Ancient Egyptian architecture

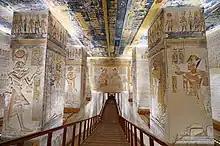
Decoration in the Tomb of Ramses V and Ramses VI in the Valley of Kings

The temple's external dimensions are approximately 183.5 by 110.5 m, and consists of two parts: the large forecourt and the temple proper. The large front court is 131.5 by 105.5 m, oriented on the east–west axis, and occupies the east part of the temple complex. The western part of the court is on a higher level and is divided from the rest of the court by a low retaining wall. The lower court is almost square, whereas the upper terrace was rectangular in shape. The upper section of the court was paved with mud bricks and has a 4 m wide entrance to it from the lower part of the fore-court, connecting the base to the upper landing was a ramp enclosed by walls. This ramp and entrance were both at the center of the temple, with the same orientation as the front court entrance and the temple proper.